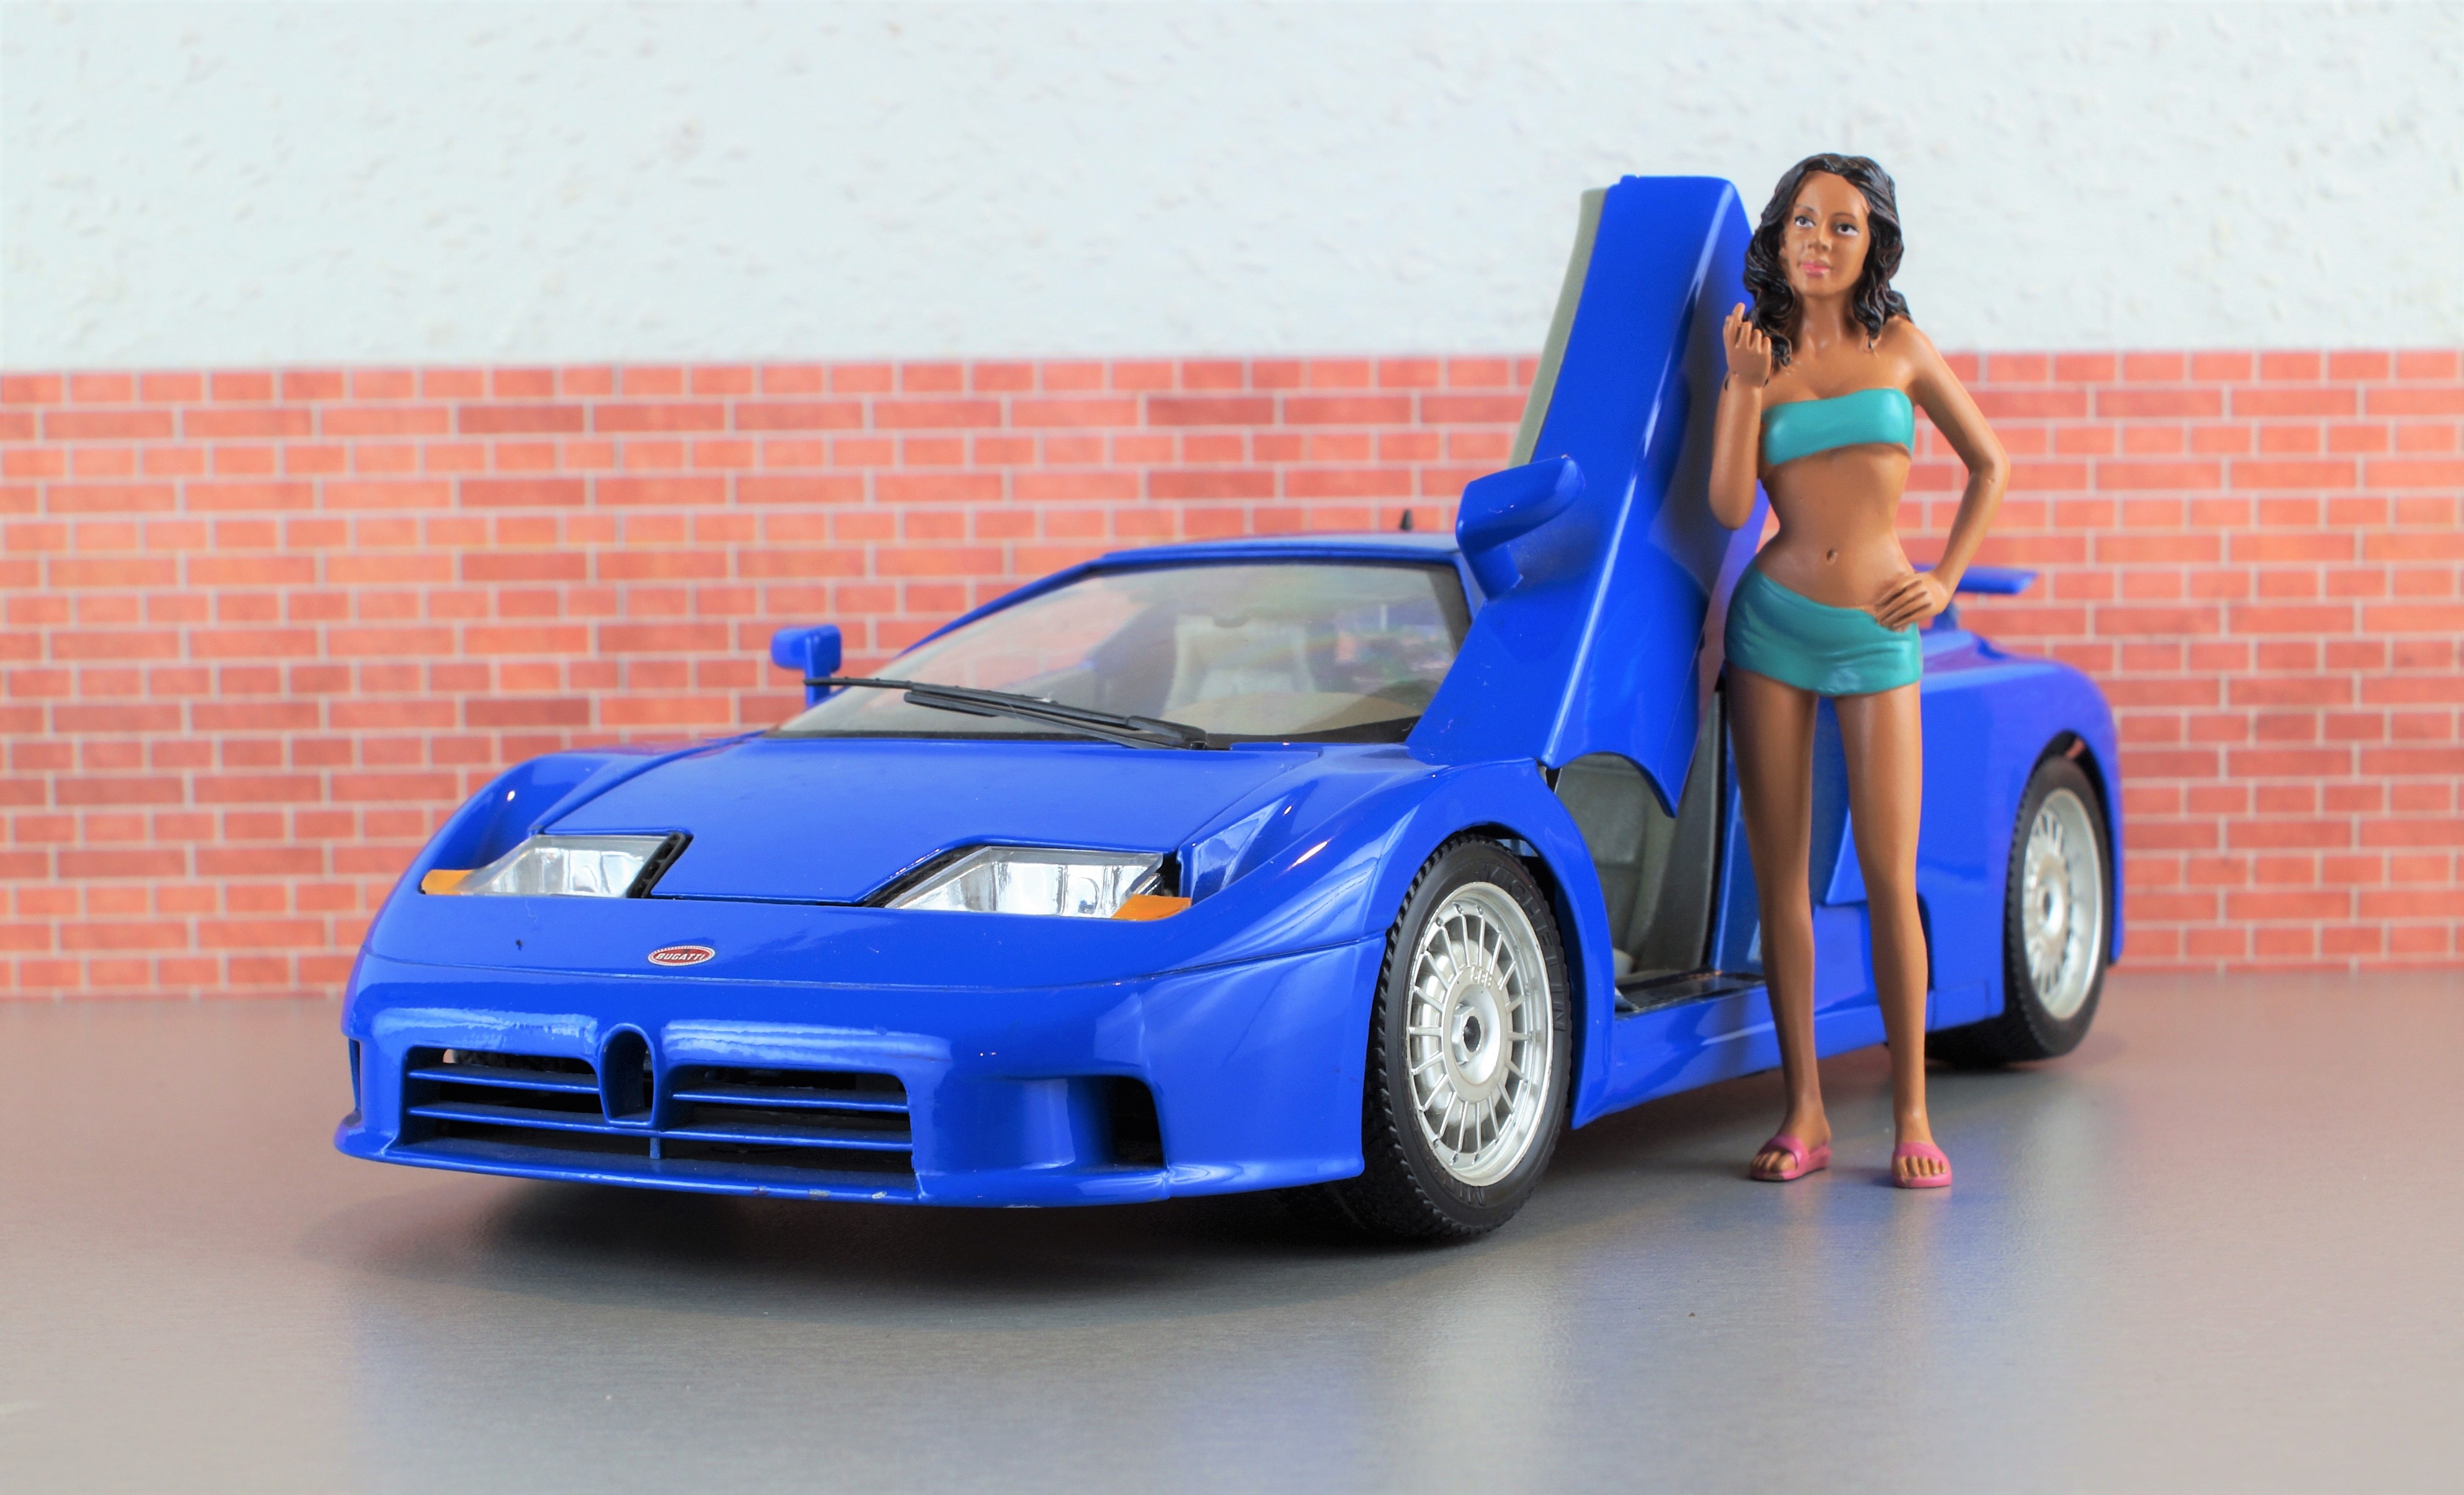
car, wheel, old, model, vehicle, auto, blue, automotive, sports car, bumper, race car, supercar, toys, oldtimer, classic, bugatti, motorsport, model car, land vehicle, automobile make, automotive exterior, automotive design, luxury vehicle, bugatti eb110